Alternanthera

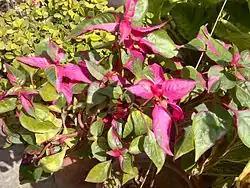
"Alternanthera" 'Party Time'

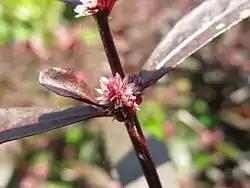
"Alternanthera polygonoides"

It is not yet clear how many species belong in the genus. Estimates range between 80 and 200. "Plants of the World Online" accepts 106 species.